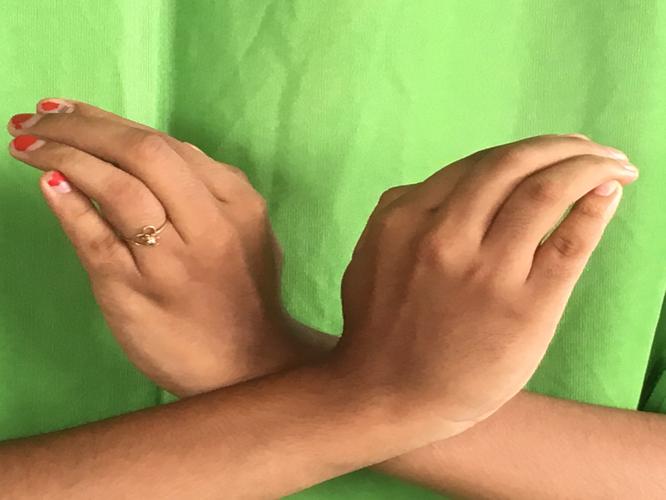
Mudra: Nagabandha
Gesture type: double_hand